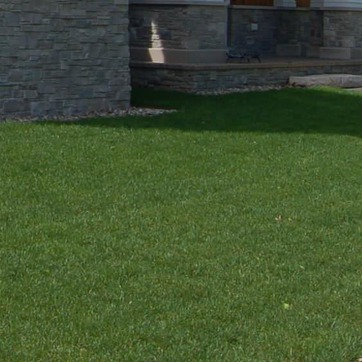
Material: foliage